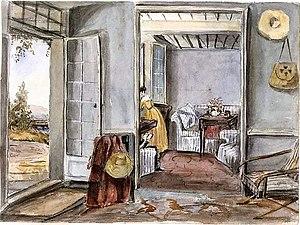
Intérieur du salon, entrée er porte avant du manoir de Beauharnois, Québec, 1838
Katherine Jane Ellice, née Balfour en 1813 et morte le 13 avril 1864, est une artiste et écrivaine britannique.